Veronika Pincová

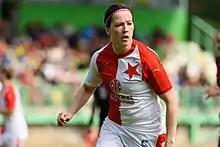
Pincová with Slavia Prague in 2019

Veronika Pincová (born 15 November 1989) is a former Czech football defender, who played for Slavia Prague in the Czech Women's First League. She was a member of the Czech national team for over a decade. Pincová was voted footballer of the year at the 2011 Czech Footballer of the Year (women).